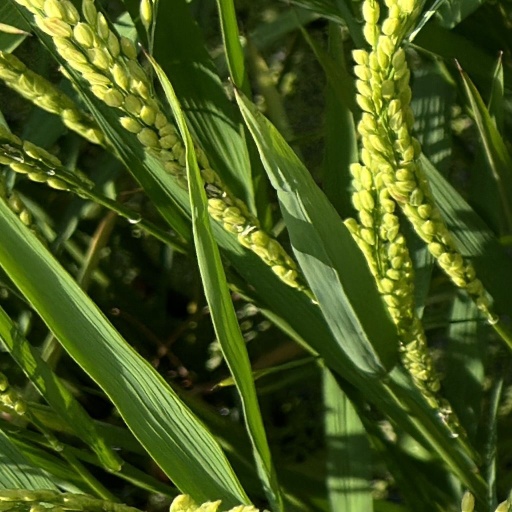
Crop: rice